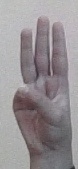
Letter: thaa